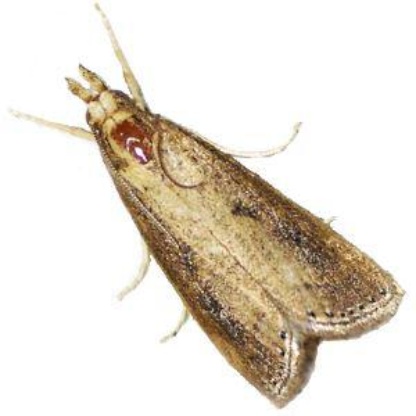
Nhãn: Sâu đục thân (Sọc nâu )( Chilo suppressalis )